Giovanni Zenatello

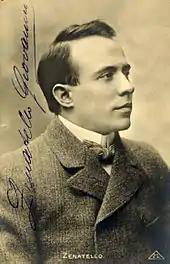
Giovanni Zenatello circa 1905

Giovanni Zenatello (22 February 1876 – 11 February 1949) was an Italian opera singer. Born in Verona, he enjoyed an international career as a dramatic tenor of the first rank. Otello became his most famous operatic role but his repertoire also included French roles. In 1904, he created the part of Pinkerton in "Madama Butterfly".